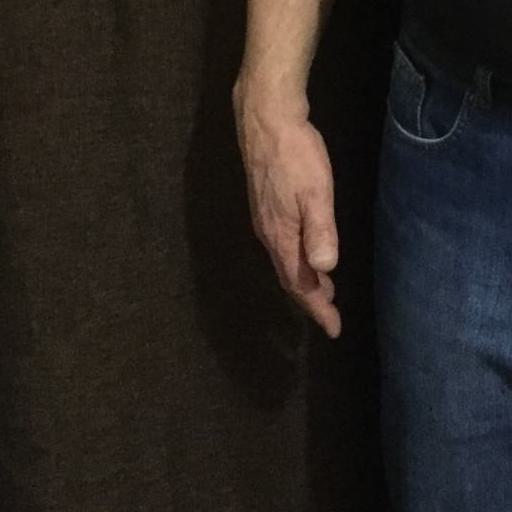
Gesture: no_gesture